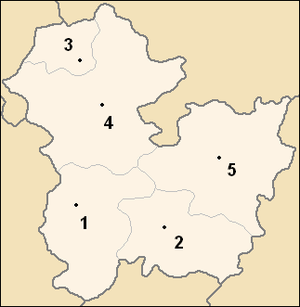
Carte des obchtini (municipalités) de l'oblast de Targovichte, en Bulgarie
L'oblast de Targovichte est l'un des 28 oblasti de Bulgarie. Son chef-lieu est la ville de Targovichté.